Philippe Montanier

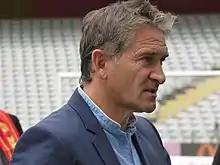
Montanier with Lens in 2018

On 2 November 2017, Montanier became the new head coach of the France under-20 team.